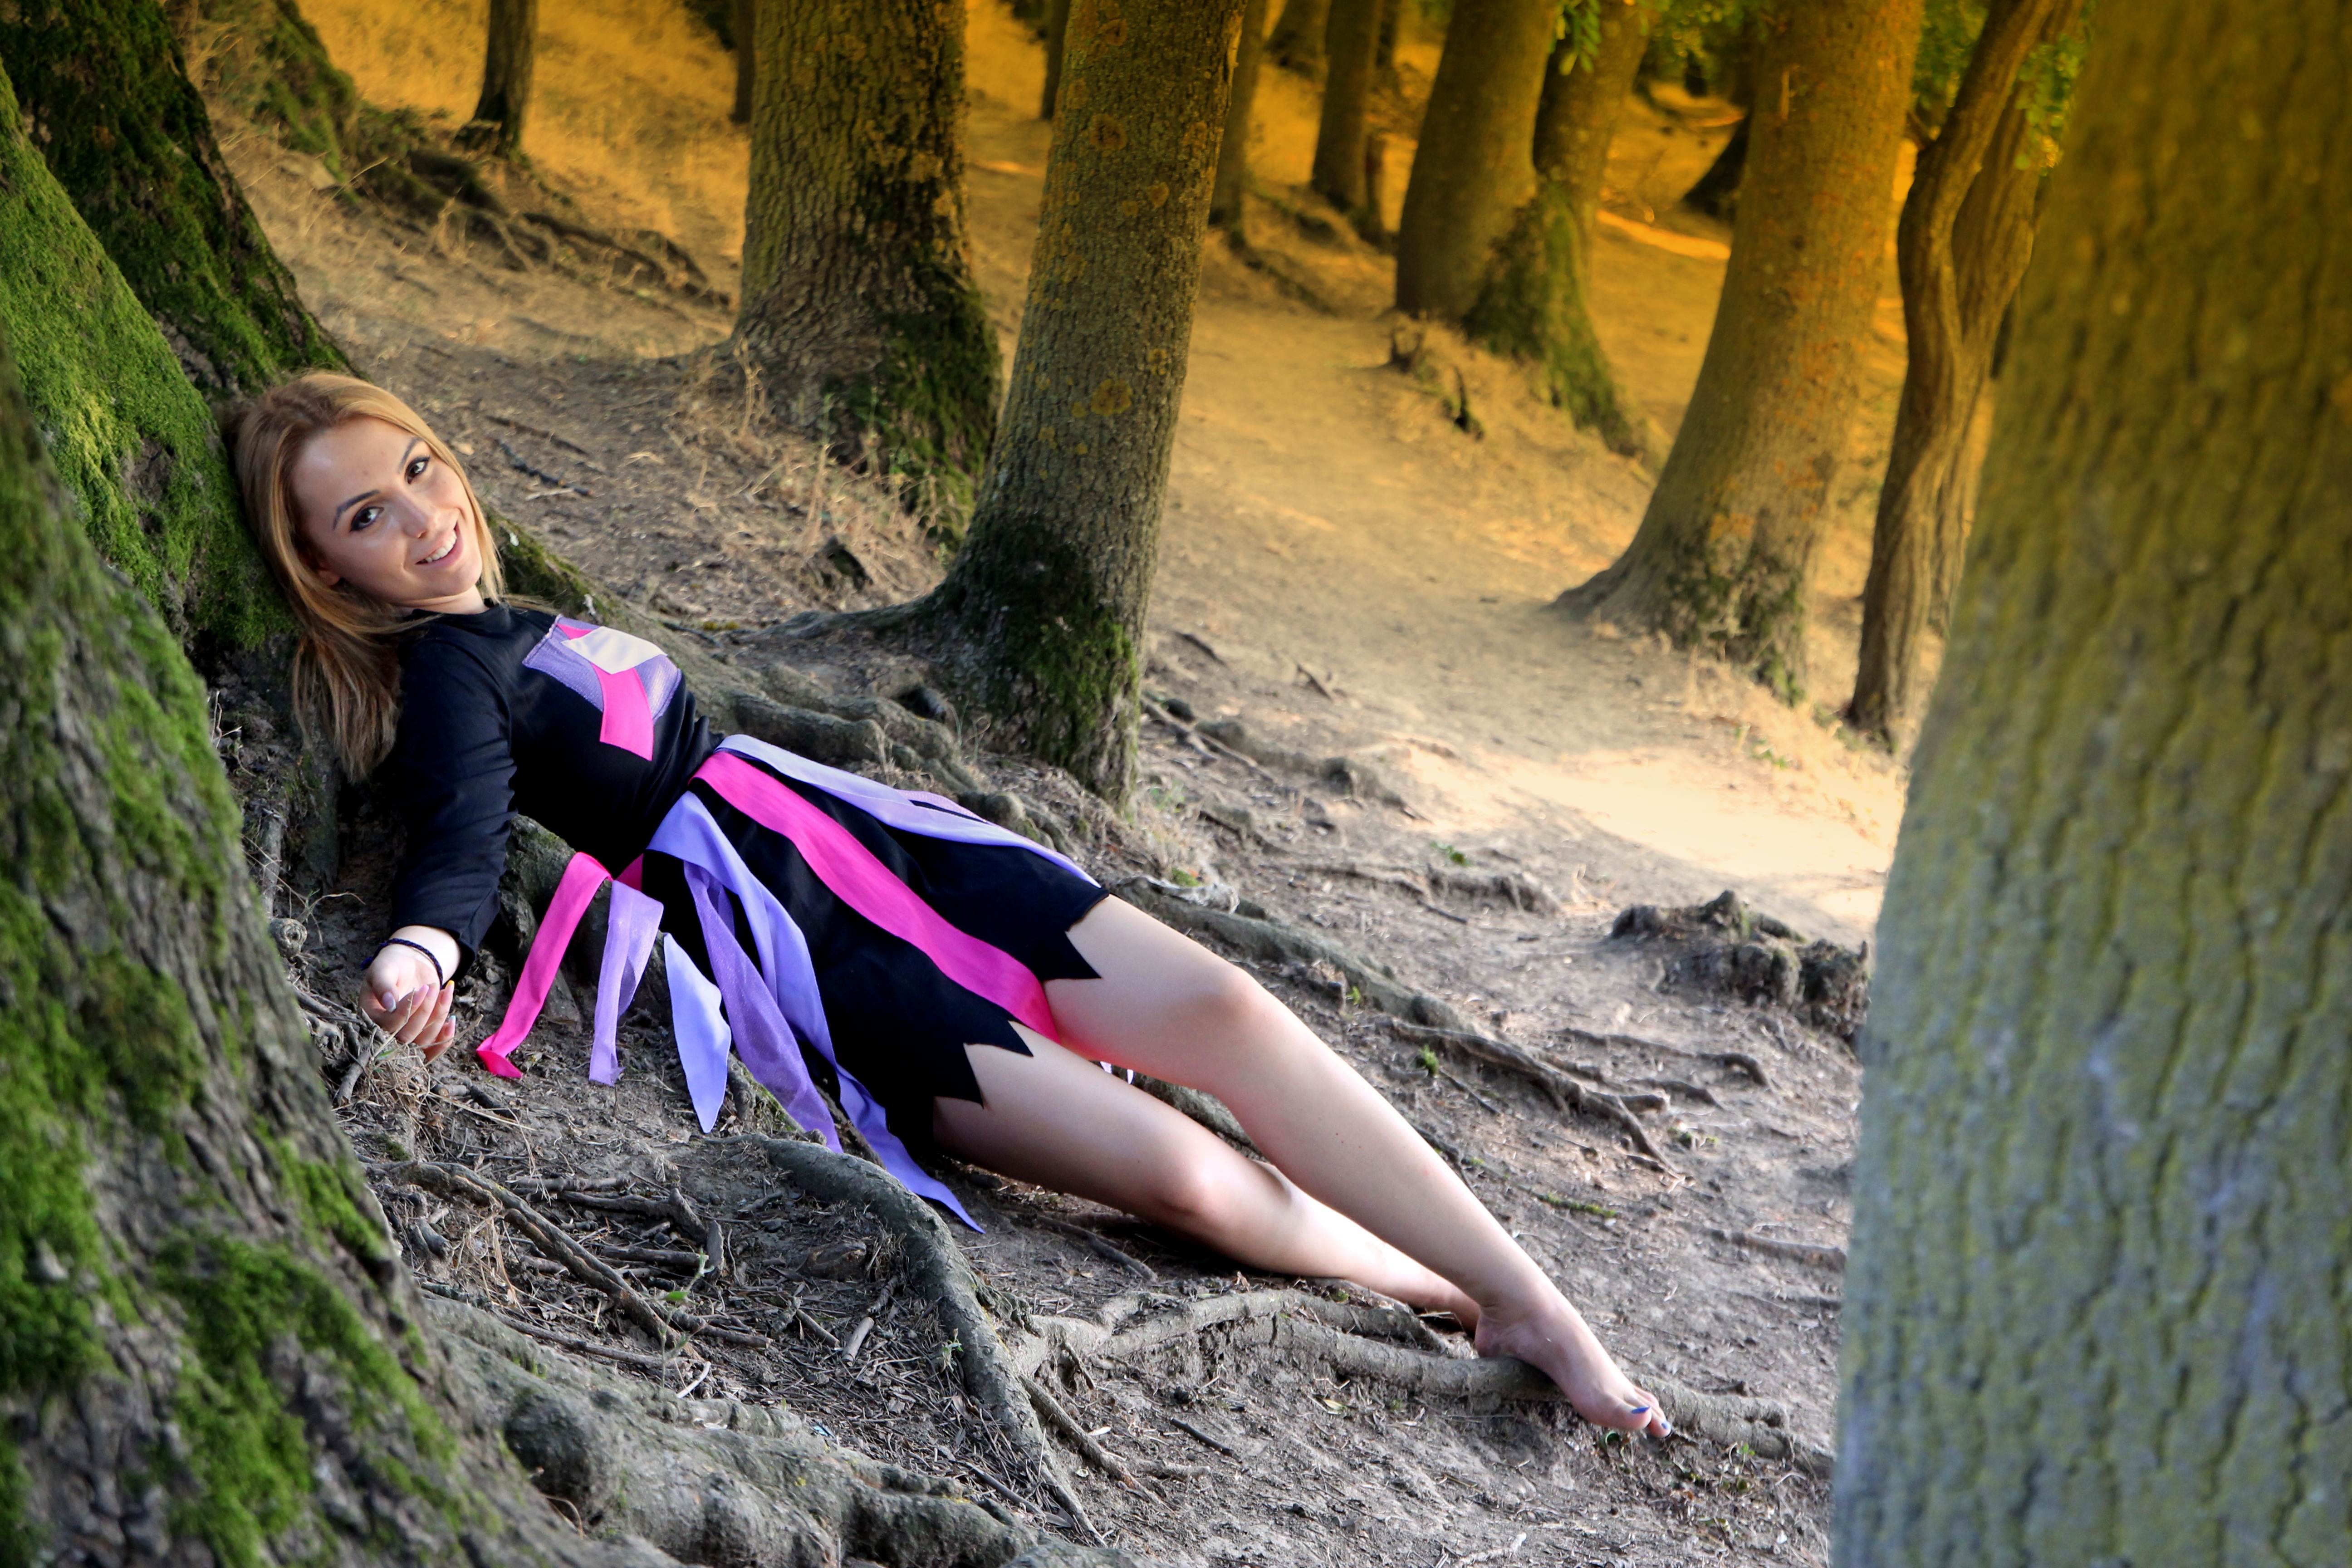
forest, girl, sunlight, adventure, model, jungle, blonde, roots, beauty, elf, story, fairy, photo shoot, tinkerbell